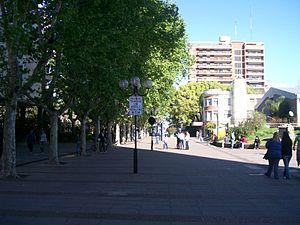
San Martín est une ville de la province de Buenos Aires, en Argentine, et le chef-lieu du partido General San Martín. Elle se trouve dans la partie nord-est de l'agglomération du Grand Buenos Aires.